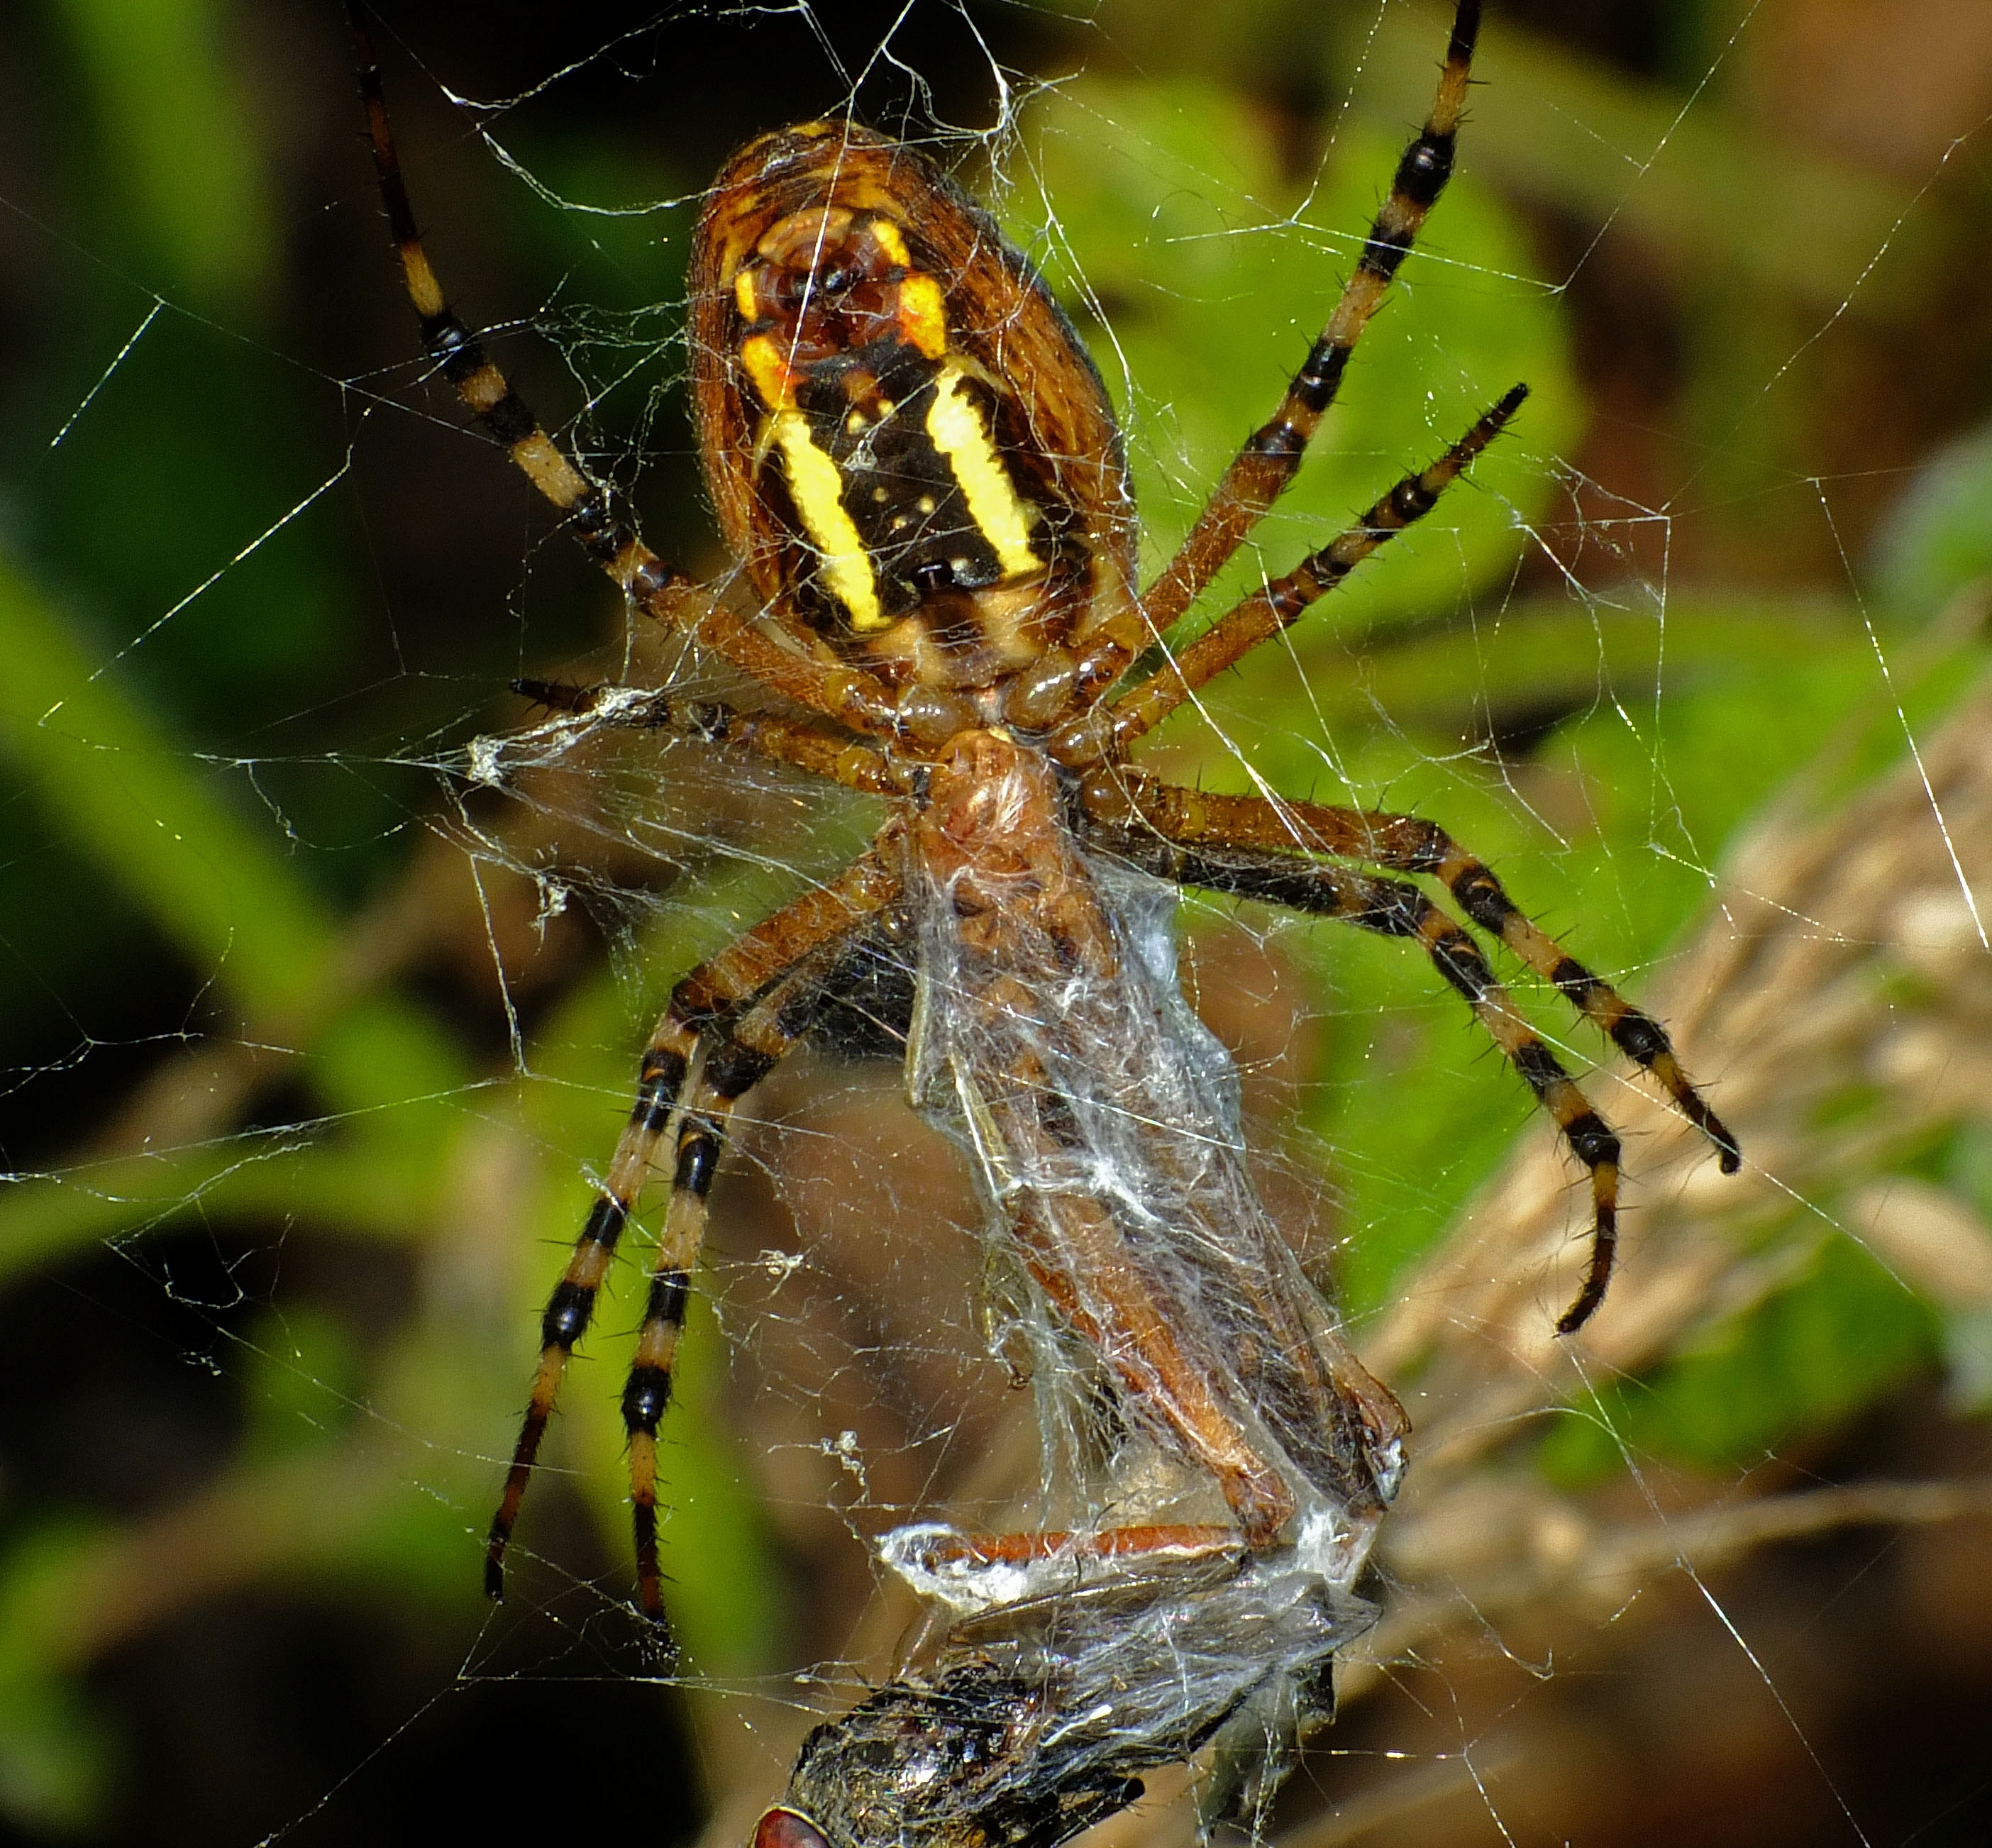
nature, insect, macro, fauna, invertebrate, close up, spider, animals, arachnid, naturaleza, arana, argiope, ggl1, gaby1, xovesphoto, animales, gphoto, raynox250, fujifilmxs1, macro photography, arthropod, european garden spider, araneus, orb weaver spider, yellow garden spider